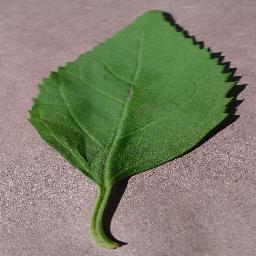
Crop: cherry
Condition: (including_sour)_healthy